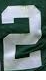
Number: 2